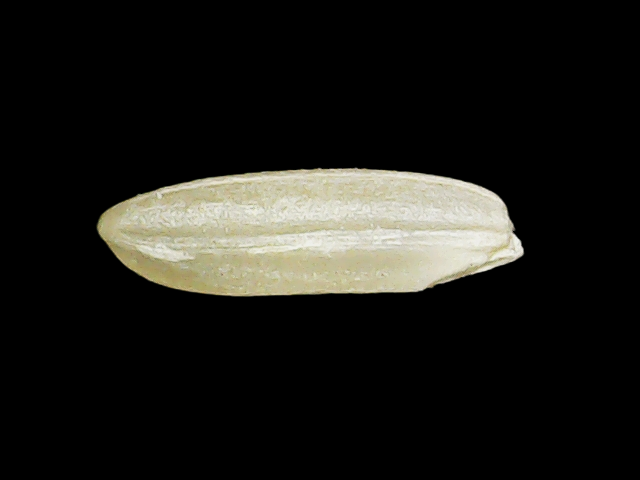
Rice variety: Binadhan17